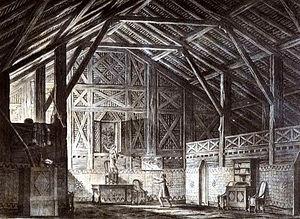
Otto mesi in due ore, ossia Gli esiliati in Siberia est un opéra en 3 actes, musique de Gaetano Donizetti, livret de Domenico Gilardoni, créé au Teatro Nuovo de Naples le 13 mai 1827.